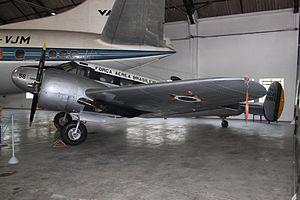
Le Beechcraft Model 18 est un bimoteur de transport léger américain développé durant l'entre-deux-guerres. Produit en très grande série durant la Seconde Guerre mondiale comme avion de transport mais aussi d'entrainement, il a connu une très longue carrière, les derniers exemplaires sortant d'usine en 1969. Outre des versions spécialisées comme le Beech AT-11 Kansan, le Twin Beech a également fait l'objet de nombreuses remotorisations turbopropulsées.